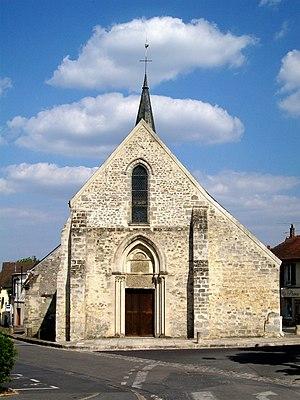
Portail de l'église Notre-Dame d'Orry-la-Ville.
L'église Notre-Dame d'Orry-la-Ville est une église catholique paroissiale située à Orry-la-Ville, en France. Aucun document ne permet d'affirmer qu'Orry-la-Ville possédait une église au même endroit avant la construction de l'église actuelle, que l'analyse stylistique permet de situer entre 1160 et 1170 environ. Avant, il y avait déjà une chapelle dédiée à saint Rieul, près du cimetière, ainsi que l'église paroissiale du village de Géni, noyau historique de l'actuelle commune, qui s'est dépeuplé pendant la première moitié du XIIIᵉ siècle. La suppression de sa paroisse par réunion à celle d'Orry-la-Ville en 1246 conduit en même temps à la naissance de celle de La Chapelle-en-Serval, ancienne dépendance d'Orry. — La sculpture et la modénature du chœur de l'église Notre-Dame montre une influence par la cathédrale Notre-Dame de Senlis, ce qui permet un rattachement à l'architecture gothique, alors que l'extérieur de l'abside en hémicycle est encore placé sous l'influence de l'architecture romane. La nef a été bâtie après le chœur, et était initialement non voûtée et dépourvue de bas-côtés. Le bas-côté sud a été ajouté au début du XVIᵉ siècle au plus tard.